Vera Barbosa

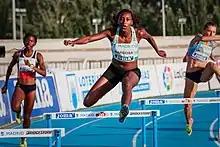

Vera Barbosa (born 13 January 1989 in Vila Franca de Xira) is a Portuguese track and field athlete. She initially competed for Cape Verde, switching to represent Portugal after 2008. At the 400 metres hurdles event at the 2012 Summer Olympics, in the heats she set a new national record with 55.22 seconds.